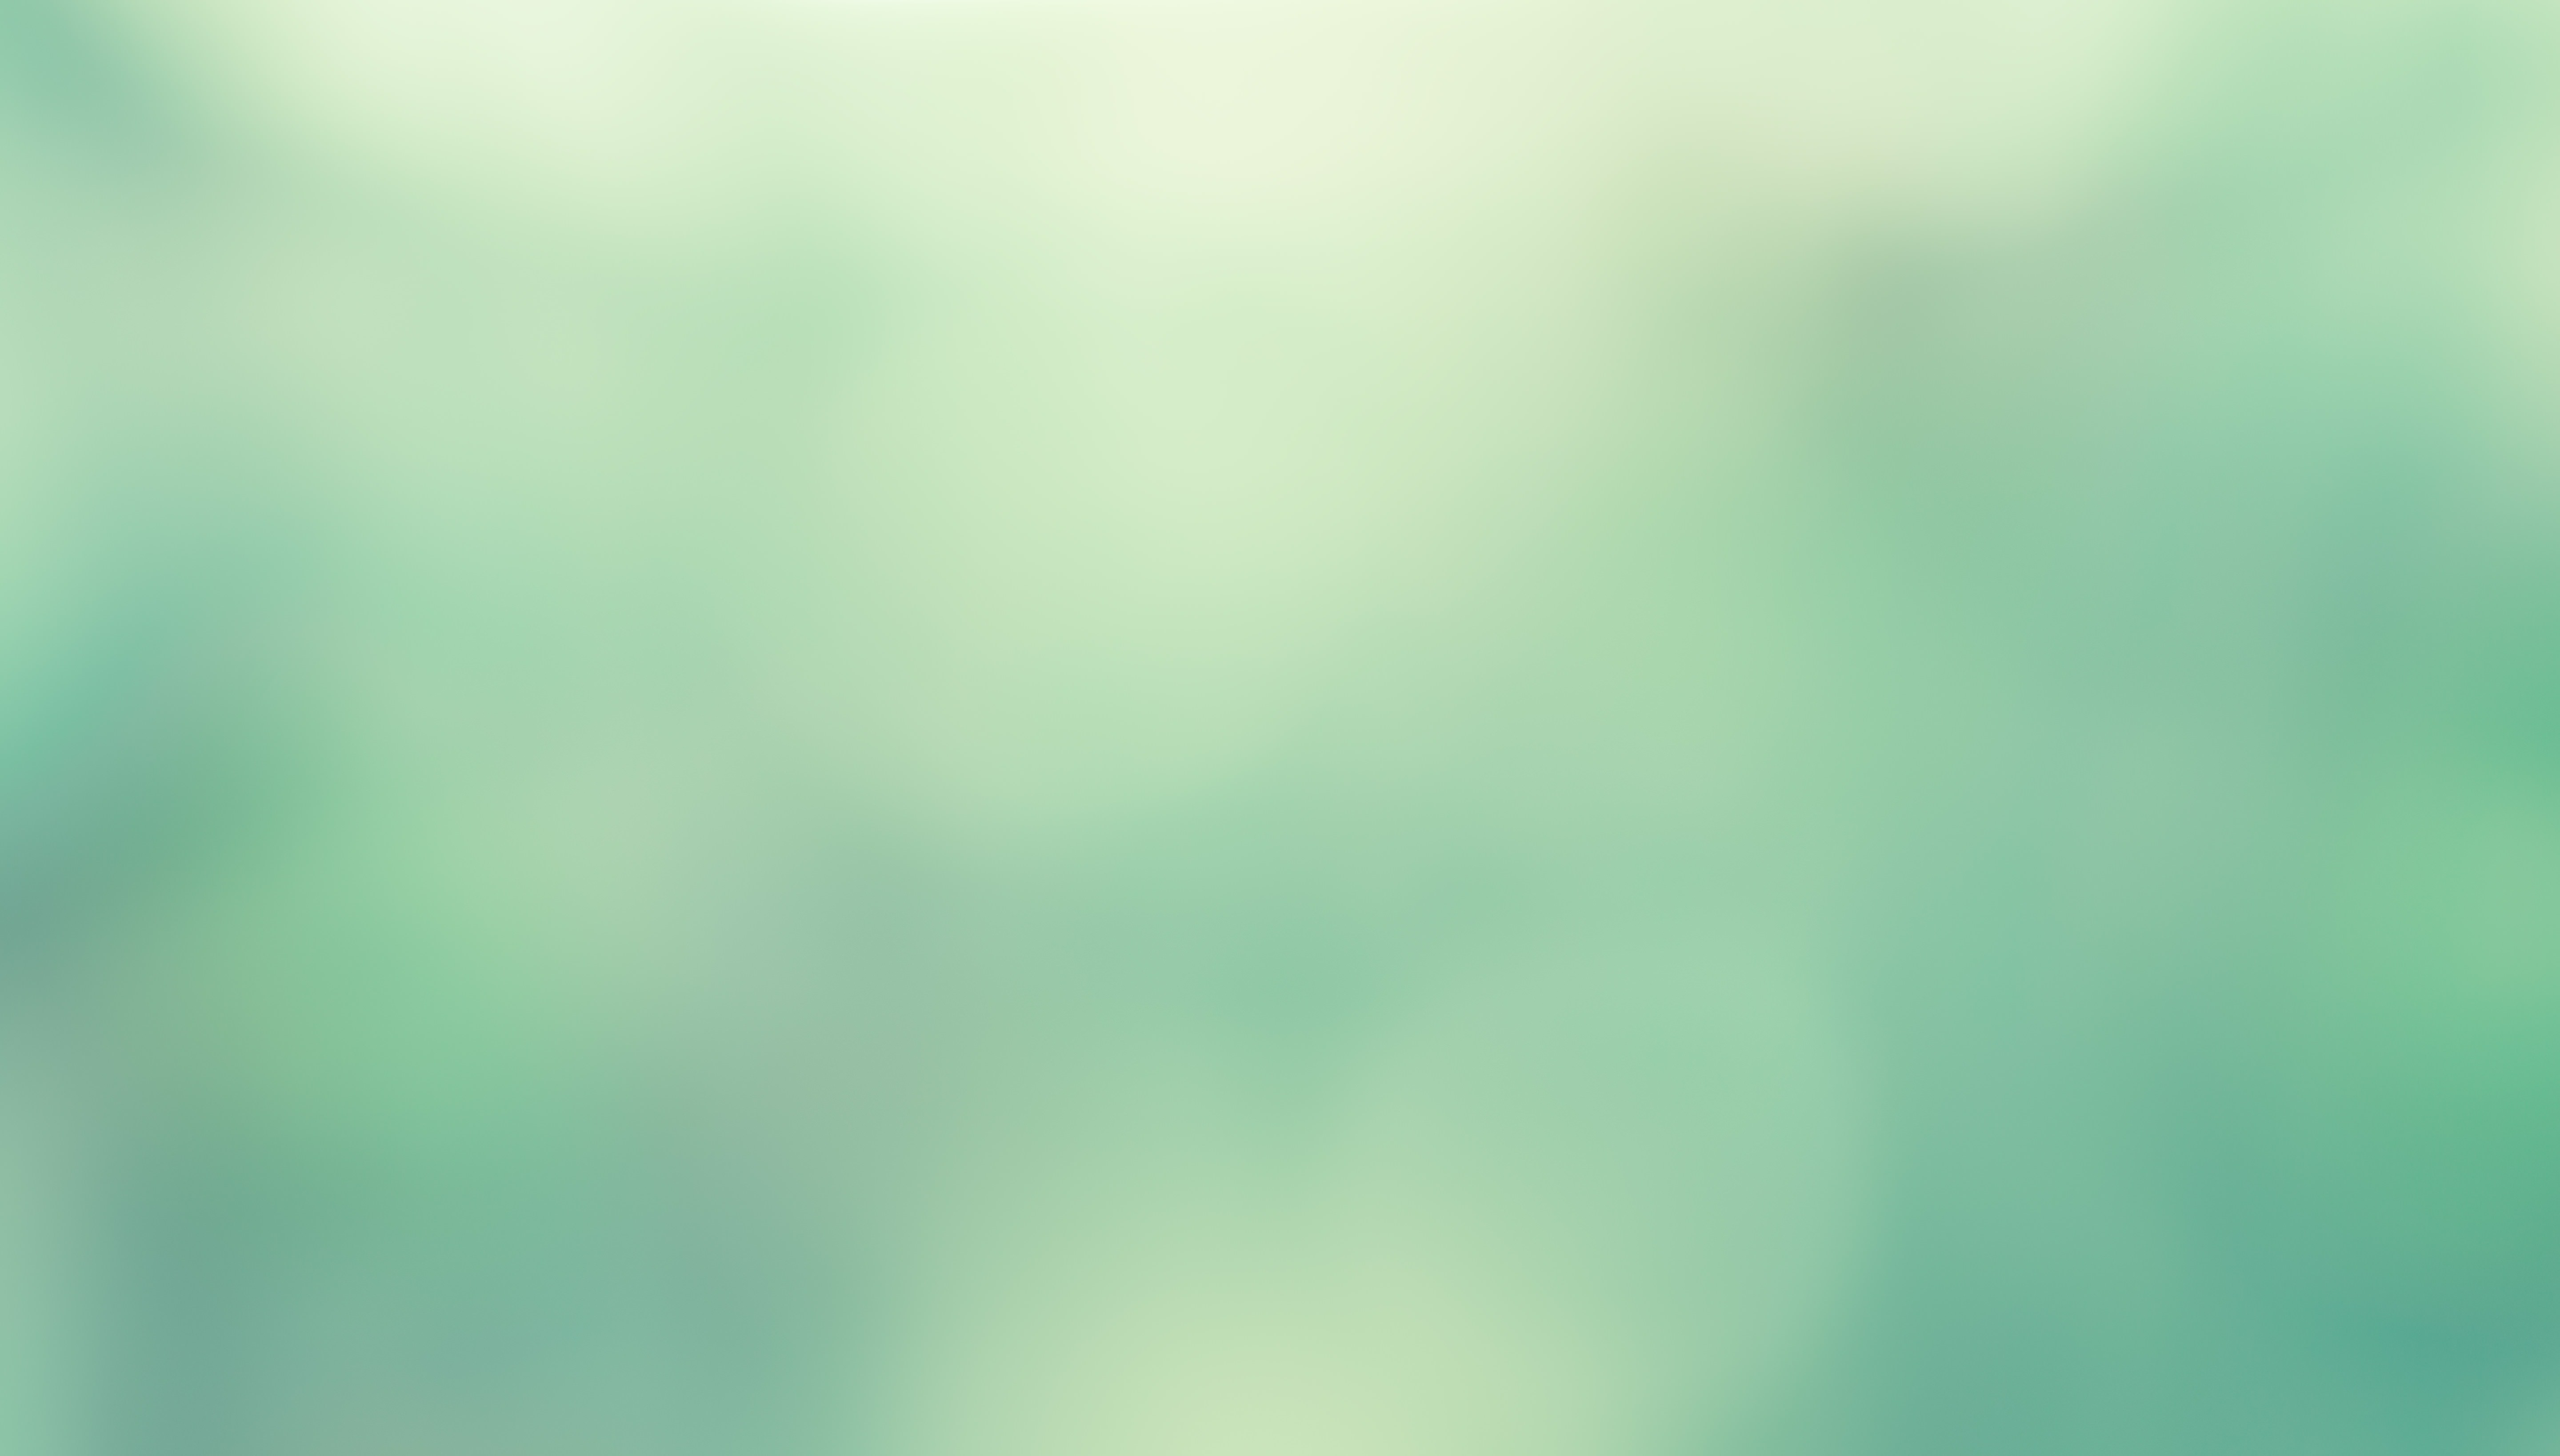
art, green, blue, aqua, turquoise, daytime, sky, yellow, macro photography